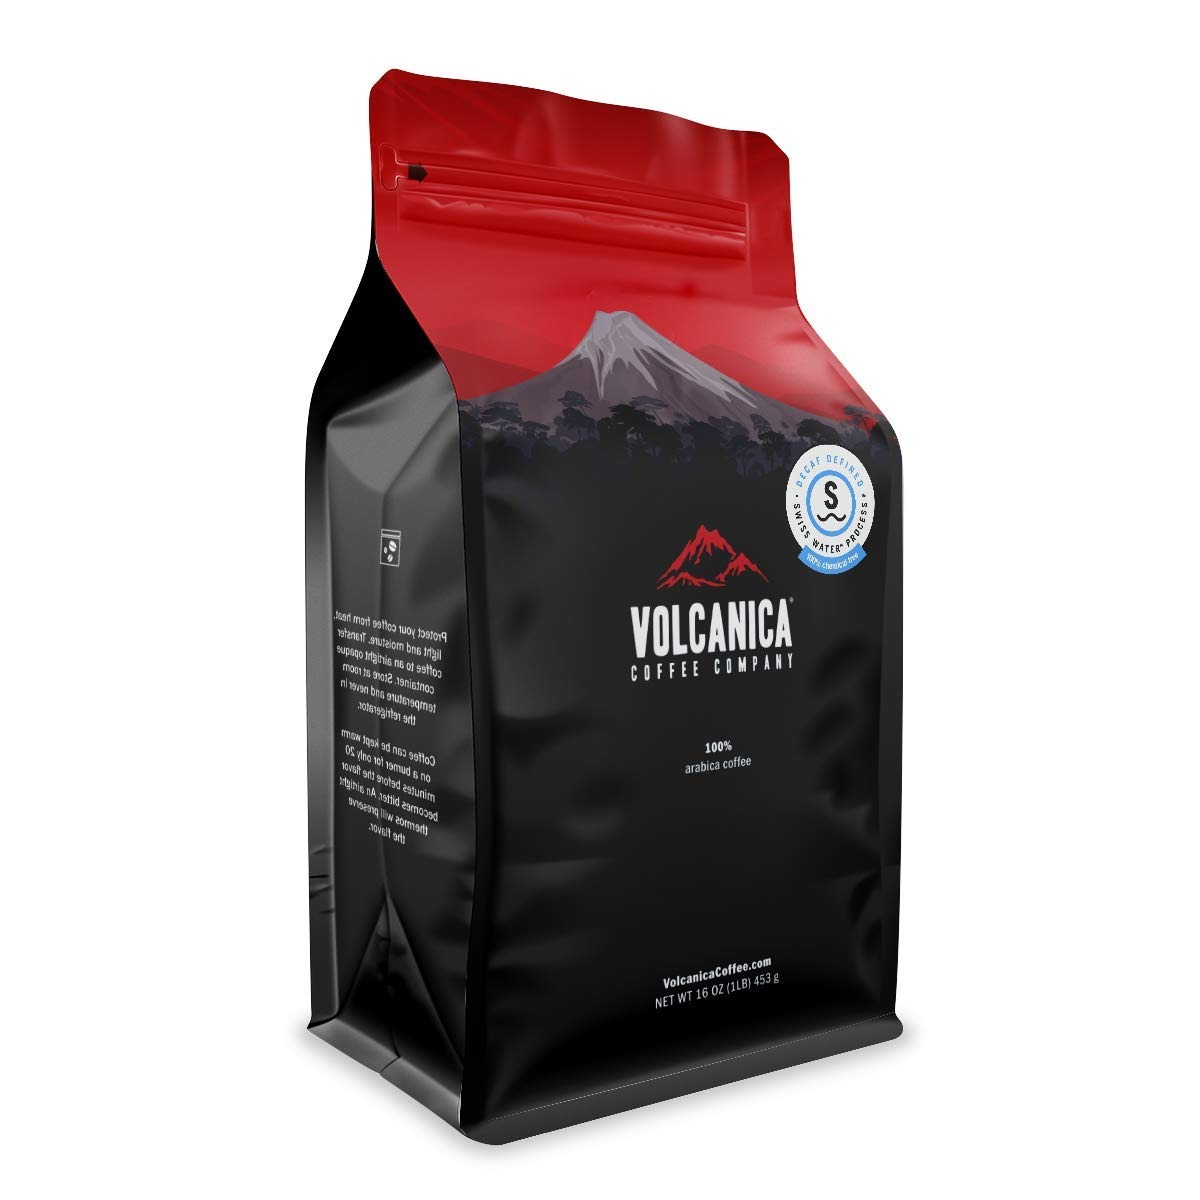
Item Name: Volcanica Butter Scotch Toffee Flavored Decaf Coffee, Whole Bean, Fresh Roasted, 16-ounce
Bullet Point 1: Butter Scotch Decaf Toffee flavored coffee will give you the enjoyment of sweet intense flavor of butter scotch toffee without any of the guilt.
Bullet Point 2: TESTED FOR MOLD, QUALITY AND SAFETY: Our coffee undergoes rigorous phytosanitary testing before export and lab analysis upon arrival to check for mycotoxins and mold. We then roasted at over 400°F, this meticulous process guarantees a fresh, safe, and impurity-free coffee experience.
Bullet Point 3: Medium roasted whole beans allowing the true flavor characteristic to come through for a remarkable taste.
Bullet Point 4: Fresh roasted then immediately packed and sealed to assure freshness.
Bullet Point 5: Decaffeination by the Swiss Water Process: 100% chemical free process that delivers coffee that is 99.9% caffeine-free while protecting the unique characteristics this fine coffee.
Bullet Point 6: 100% Customer Satisfaction Guaranteed.
Product Description: Butter Scotch Toffee flavored decaf coffee will give you the enjoyment of sweet intense flavor of butter scotch toffee without any of the guilt. The decaffeination is done by the SWISS WATER PROCESS. The Swiss Water Process is a taste-driven, 100% chemical free decaffeination process that delivers a Decaf Coffee that is 99.9% caffeine-free while protecting the unique origin characteristics and flavor. Most other processes use chemical solvents, like Methylene Chloride or Ethyl Acetate to decaffeinate coffee beans. This process maintains a clean original taste for our Decaf Coffee. Volcanica Coffee is a specialty importer and retailer of exotic gourmet coffee beans that is committed to offering only the finest quality coffee from volcanic regions around the world that are wonderfully exotic and remarkable in taste. 100% customer satisfaction guaranteed.
Value: 16.0
Unit: Ounce

Price: 28.99